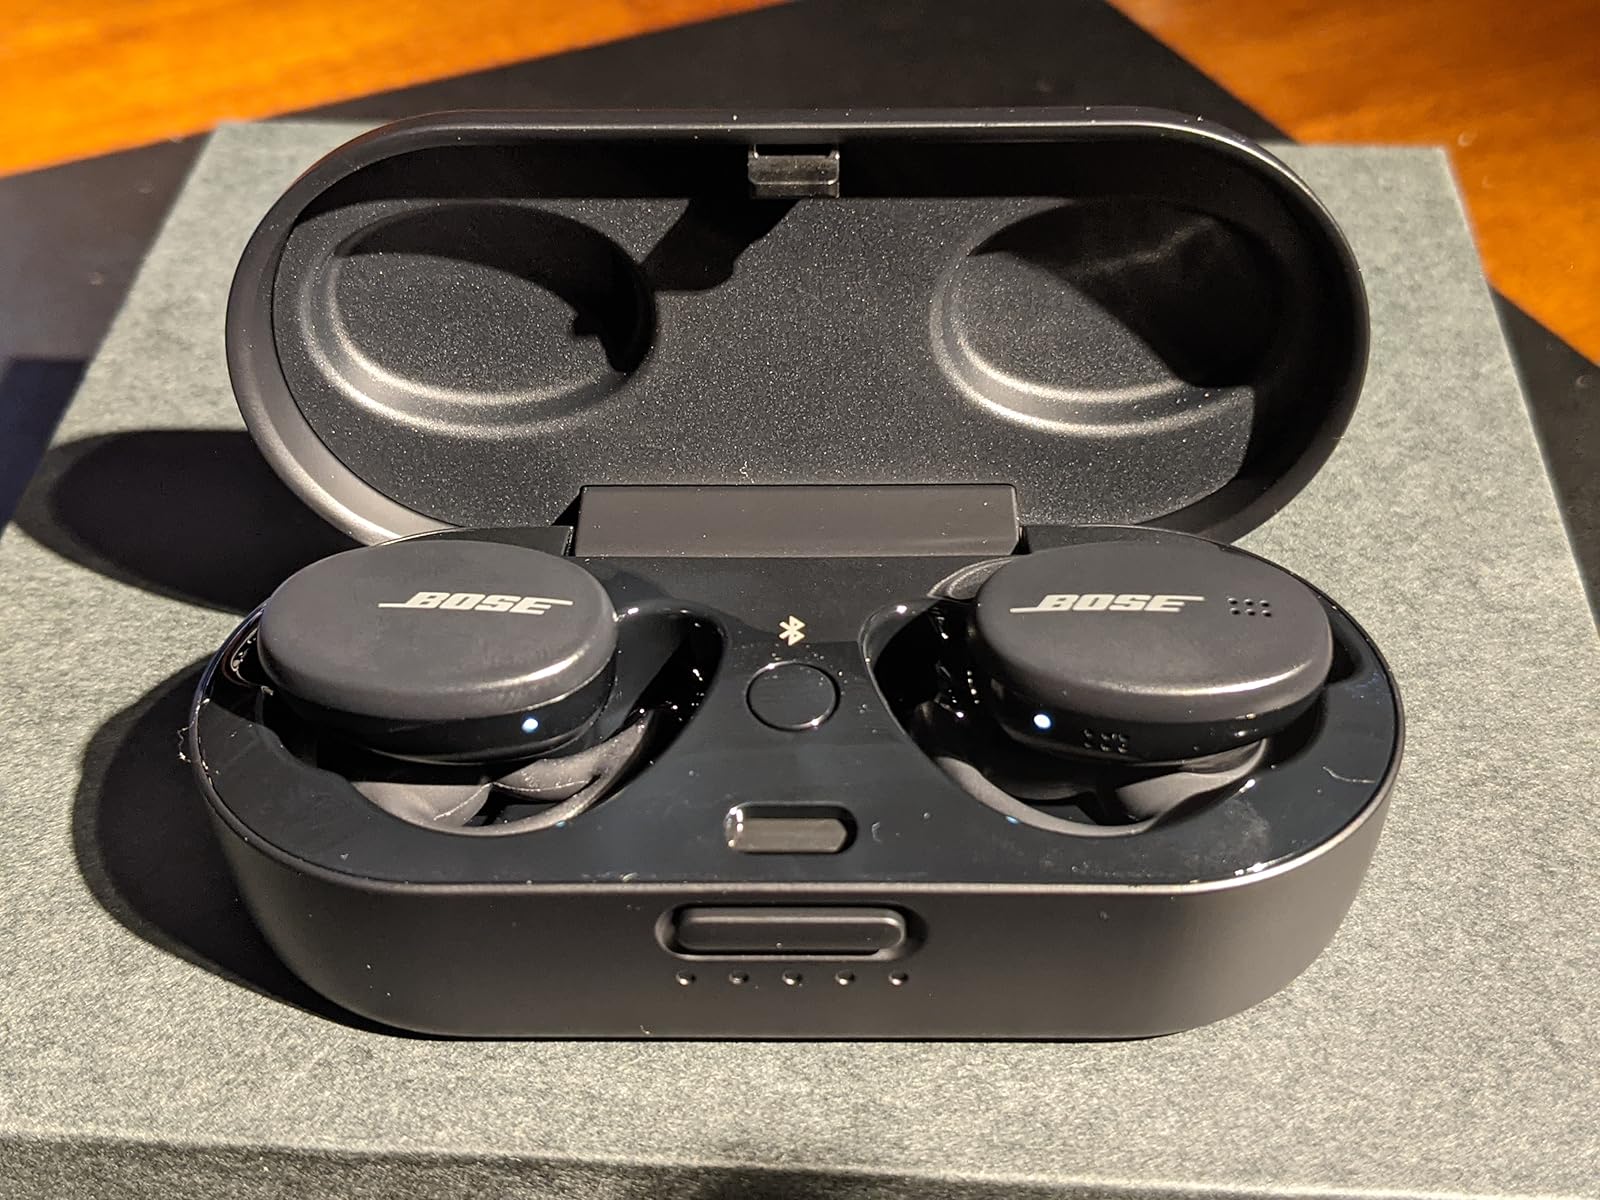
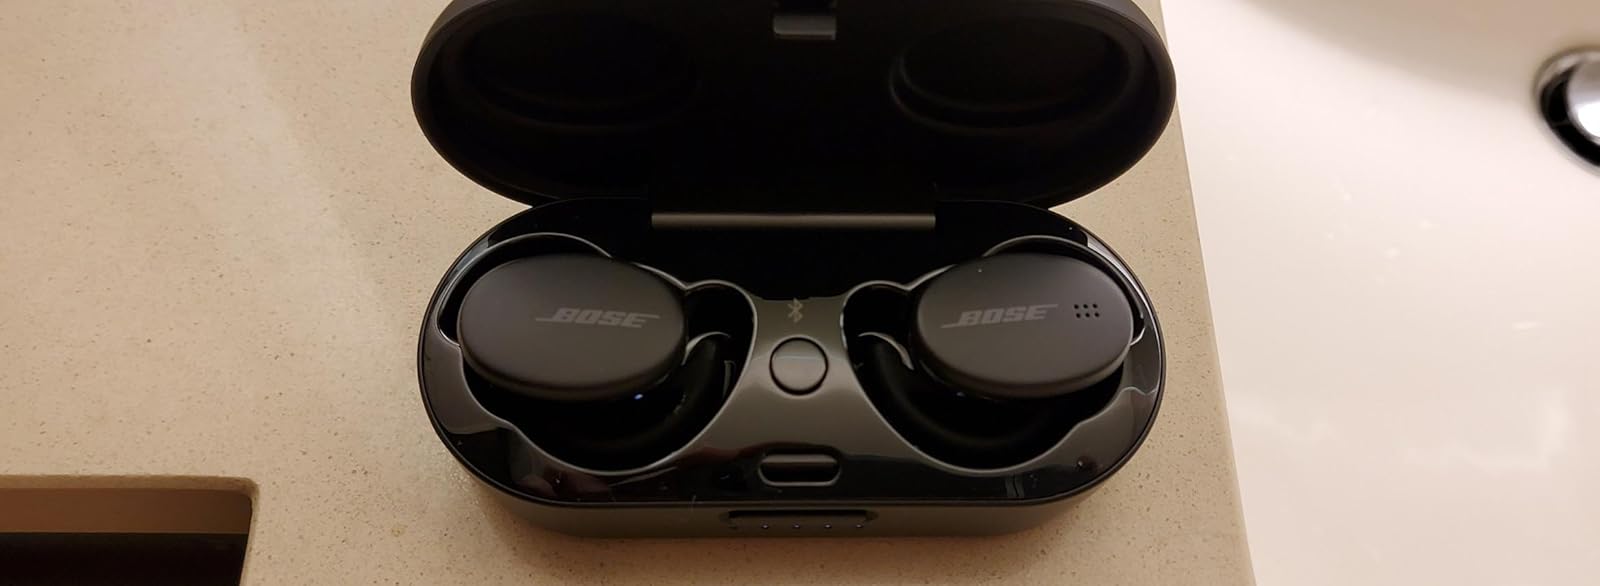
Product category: earbuds
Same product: yes